Georgia in the American Revolution

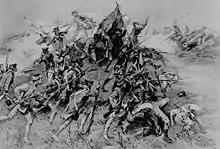
"Attack on Savannah" by A. I. Keller

British warships that arrived in the Savannah River in January 1776 caused the first crisis in Savannah. The Council of Safety, convinced that Savannah was to be the object of a British attack, placed Governor Wright under house arrest and instructed Colonel Lachlan McIntosh to take charge of the defense of the city. There followed the so-called Battle of the Rice Boats on March 2–3, 1776, when British marines seized rice-laden merchant ships in the Savannah harbor, some of which the militia burned. In fact, the object of the British fleet was the acquisition of provisions for the beleaguered army besieged in Boston. The fleet sailed off with some of the rice, along with the fugitive Governor Wright and his chief councilors.